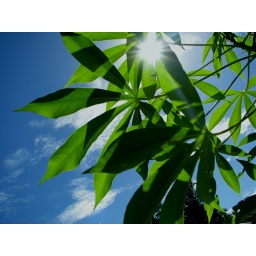
These leaves r just nothin the important part of the tree is under the ground X )